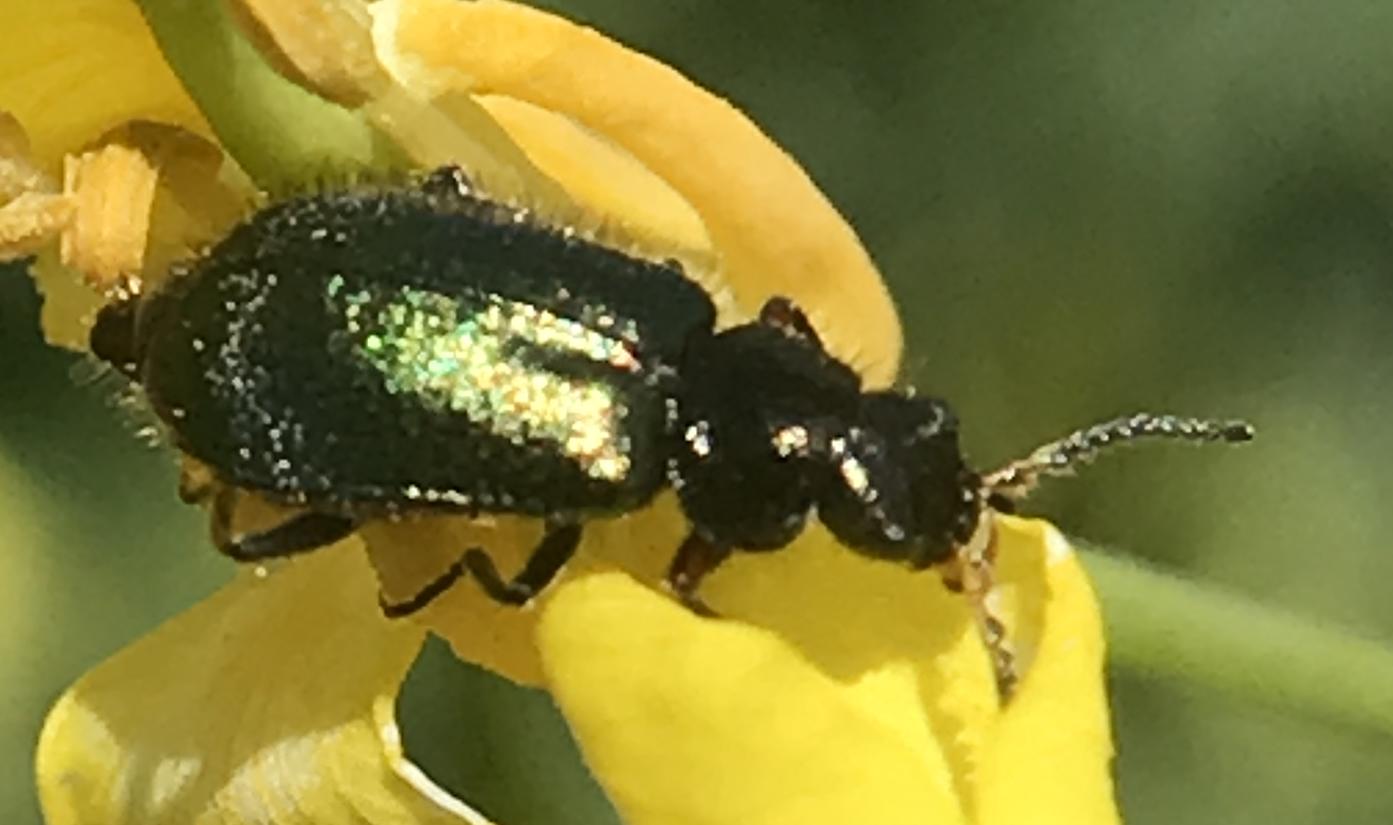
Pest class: predators